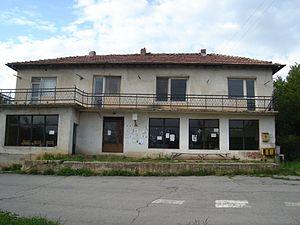
La commune de Dragoman est située dans l'ouest de la Bulgarie.